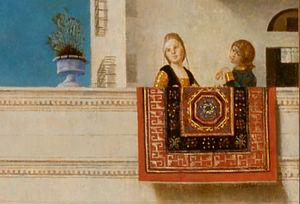
détail des personnages de droite sur le portique
Saint Sébastien est une peinture à l'huile sur panneau transposée sur toile d'Antonello de Messine, réalisée vers 1478 et conservée à la Gemäldegalerie Alte Meister de Dresde.